Carl Friedrich von Rumohr

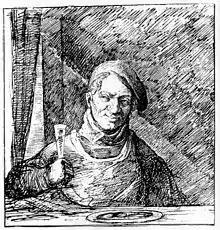
V. Rumohr: Drawing to " Geist der Kochkunst" (1822)

His second Italian journey (1816–1821) together with the painter Franz Horny took Rumohr to Florence and Siena for art historical archive studies and 1817 to Rome where he arranged for Horny to study with Joseph Anton Koch. He met the German painters of the Nazarene movement who had been living and working in Rome since 1810 and became an important patron, supporting them through publications and purchases until he broke with the younger artists around Johann David Passavant and Julius Schnorr. He acted as guide to the future Danish King Christian VIII in 1819 and again 1821 and also to the Bavarian crown prince Ludwig.